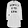
Label: Dress